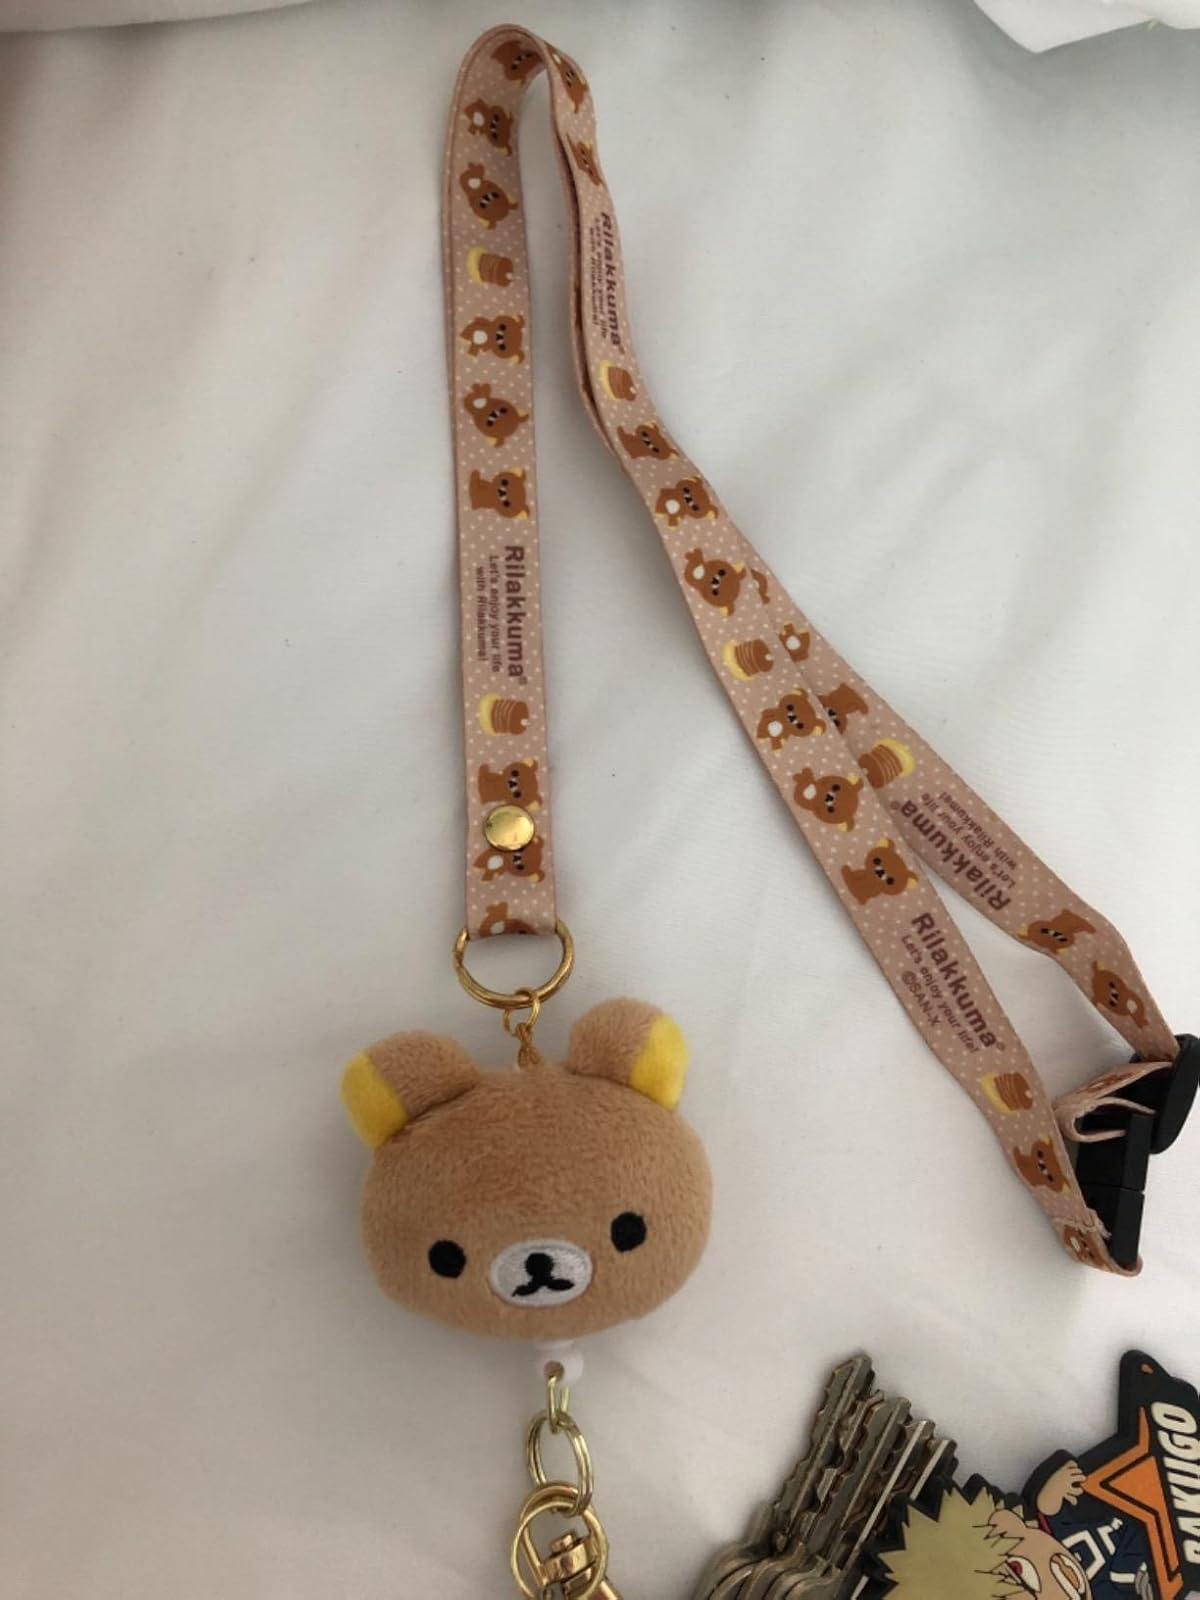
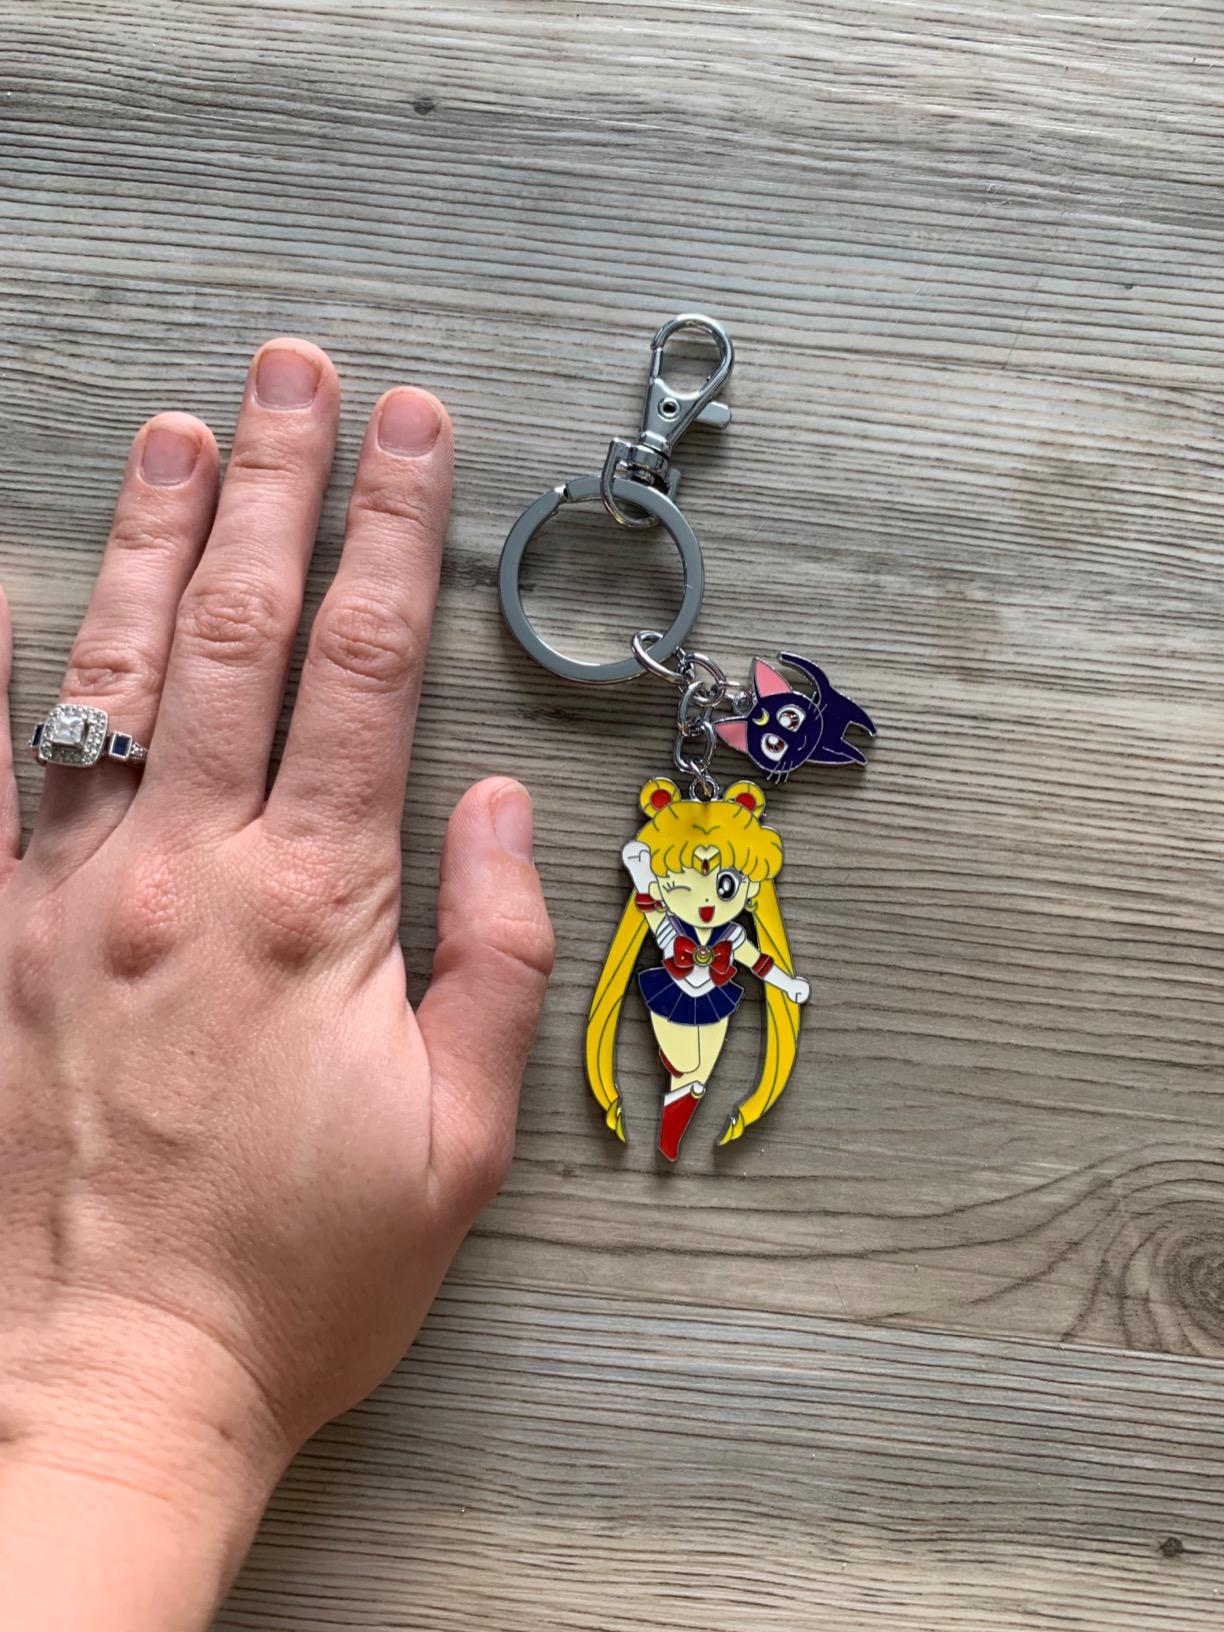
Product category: accessories_keychain
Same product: no